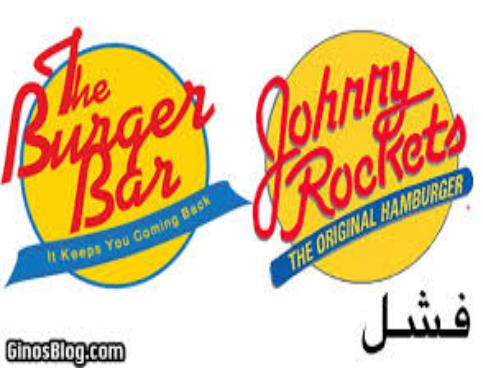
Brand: Johnny Rockets
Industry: Food